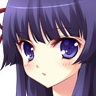
Portrait style: Anime Portrait